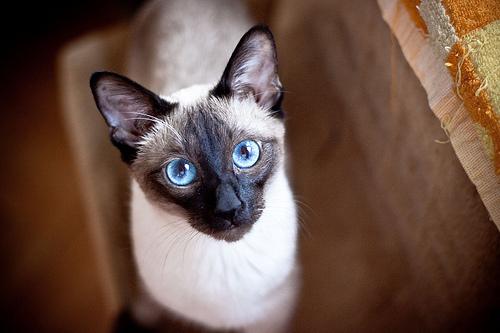
Breed: Siamese